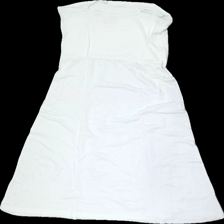
View: back
Type: Dress
Category: Ladies
Brand: Gina Tricot
Colors: White
Material: 100% viscose
Cut: Regular
Size: M
Season: All
Price range: 50-100
Recommended usage: Reuse